Kazakhstan Temir Joly

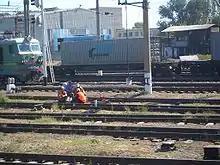
At the Shu Junction

The potential of Kazakhstan to act as a transit in the trade between China, Europe, and even the eastern coast of America, as envisioned in the Trans-Asian Railway proposal, has not yet been fulfilled. Current rail transport between China and Europe as part of the Eurasian Land Bridge goes over the Trans-Siberian railway, is lengthy, and requires bogie exchanges.